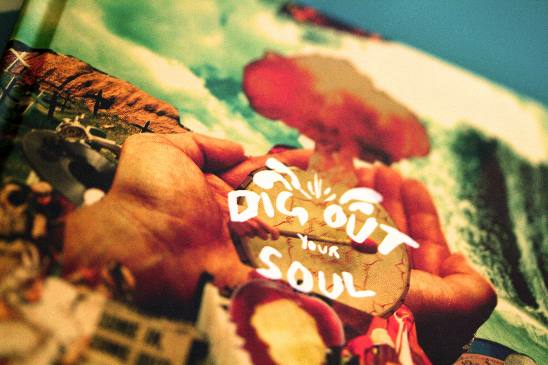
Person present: No